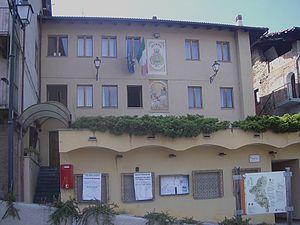
Strambinello est une commune italienne de la ville métropolitaine de Turin dans la région Piémont en Italie.